Gimme (One song)

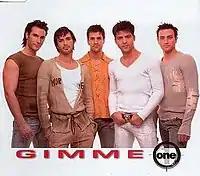

"Gimme" is a song recorded by Cypriot boy band One, written by Giorgos Theofanous. It in the Eurovision Song Contest 2002, placing sixth.